Hegemony

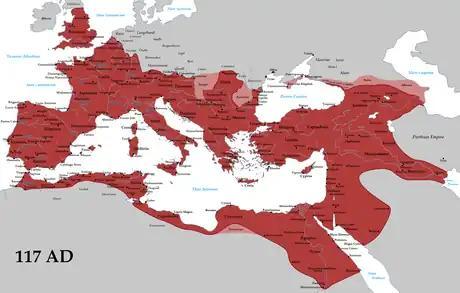

Rome established its hegemony over the entire Mediterranean after its victory over the Seleucid Empire in 189 BC. Officially, Rome's client states were outside the whole Roman imperium, and preserved their entire sovereignty and international rights and privileges.